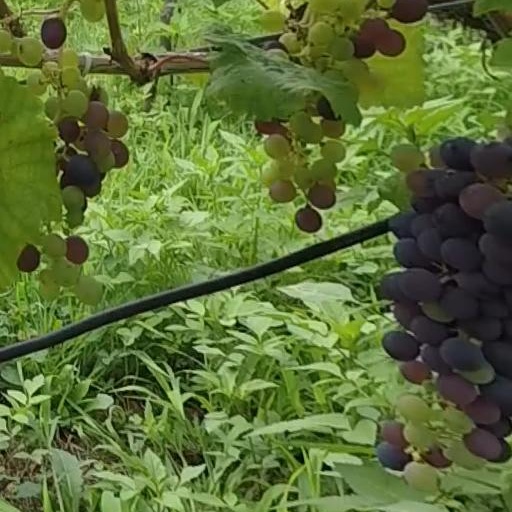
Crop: grape